Joseph Nunan

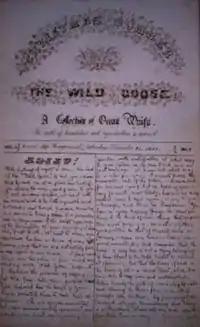
The Wild Goose - Nunan wrote about his escapes for this newspaper.

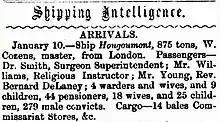
News clipping from the "Perth Gazette and West Australian Times", 17 January 1868, announcing the arrival of the "Hougoumont" in Fremantle

At his trial in Tralee there were pleas of mercy for him, in particular, and Nunan was sent to Australia for seven years on 8 August 1867. During the voyage Nunan wrote humorously for the ship's newspaper ("The Wild Goose") about his escape from the train and he also organised social events for his fellow convicts. The newspaper was issued and read aloud weekly on board. There were over 250 convicts aboard the "Hougoumont"; more than sixty of these were fellow Irish nationalists. Most of these were there as a result of the March 1867 abortive Fenian Rising. Nunan was taken to the convict establishment in Fremantle where he had to remain until 1869. In May the British Government under William Gladstone decided on a more conciliatory approach to Irish politics and Nunan was amongst those who were pardoned. Nunan could have returned to County Kerry but he elected to remain in Western Australia. He undertook to superintend construction of the new convent building in Victoria Square for the Sisters of Mercy, which had been designed by Richard Roach Jewell. Nunan was already known as an expert in design and he had been approached by Father Patrick Gibney who was the new resident priest in York to build a new larger church for his growing congregation.